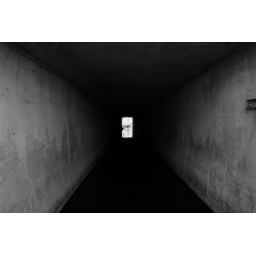
a tunnel under a highway near my childhood house